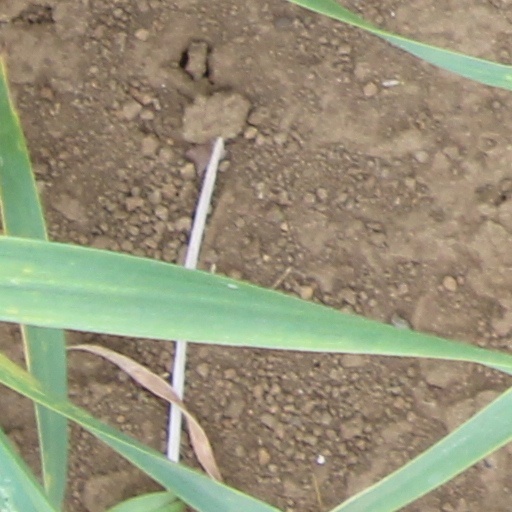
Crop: wheat